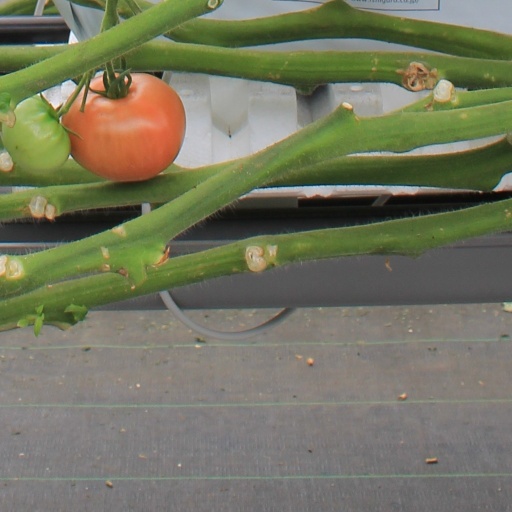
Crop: tomato